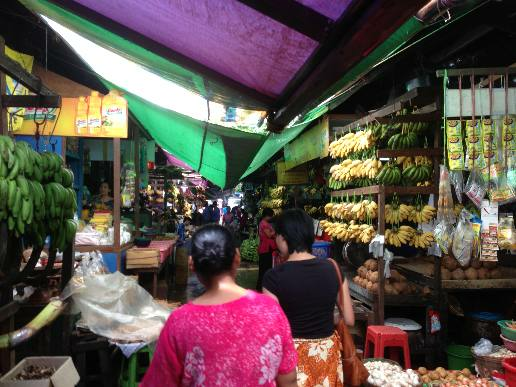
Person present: Yes